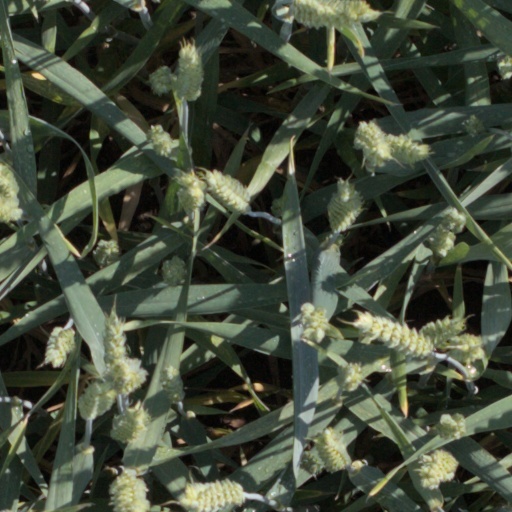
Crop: wheat